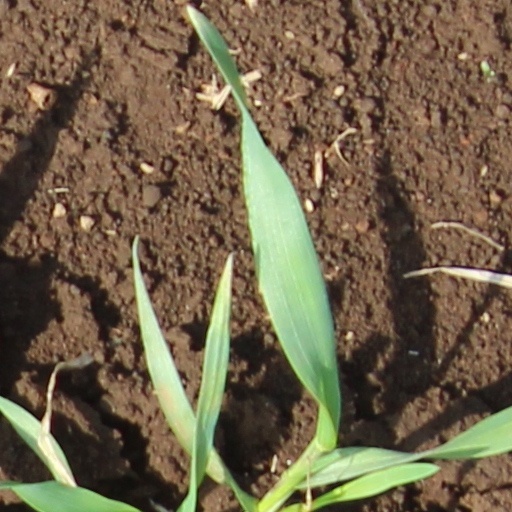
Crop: wheat